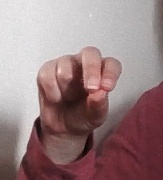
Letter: gaaf